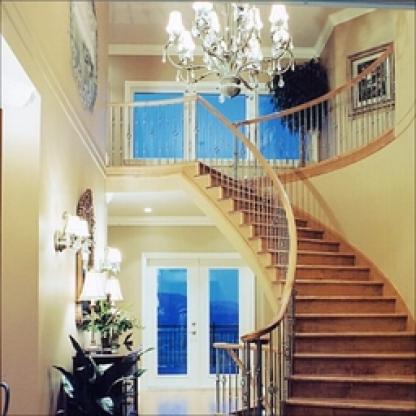
Scene: Indoor